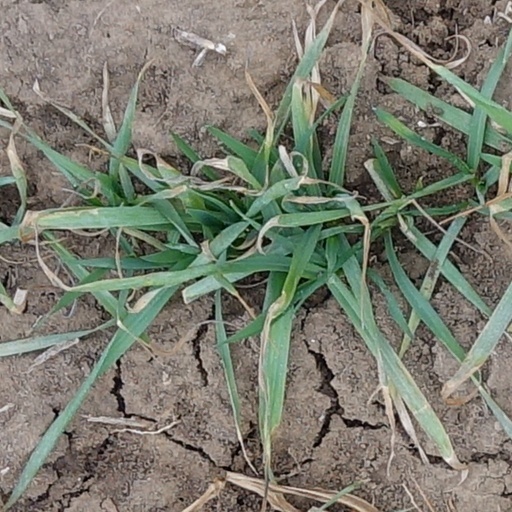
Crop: wheat